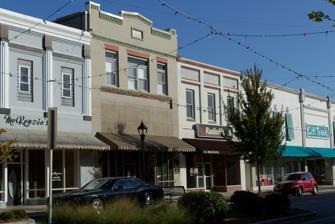
Building: Cairo Commercial Historic District
Country: United States of America
Year built: 1866
Historic district in Georgia, United States United States historic place Cairo Commercial Historic District U.S. National Register of Historic Places U.S. Historic district Buildings on South Broad Ave. Show map of Georgia Show map of the United States Location Roughly bounded by Broad St., Railroad Ave. and Martin Luther King Ave., with adjacent properties on 2nd Ave. and 1st St, Cairo, Georgia Coordinates 30°52′37″N 84°12′32″W / 30.876944°N 84.208889°W / 30.876944; -84.208889 Area 12 acres (4.9 ha) Built 1866 Architectural style Art Deco, Classical Revival NRHP reference No. 94000525 Added to NRHP May 26, 1994 The Cairo Commercial Historic District is a 12-acre (4.9 ha) historic district that was listed on the National Register of Historic Places in 1994. It had 31 contributing buildings , mostly on North and South Broad Street, but also on Railroad Avenue and on Second Avenue and one on First Street. It includes: Citizens Bank (c. 1908), 128 South Broad Street, a Neoclassical Revival building with a vault design 115 South Broad Street, a three-story building with paired stone pilasters Zebulon Theater (1936), 207 North Broad Street, a two-story, brick building with Art Deco influence United States Post Office (1935), 203 North Broad Street, a Stripped Classical building built with funds from the Federal Emergency Administration of Public Works (FEAPW, a Public Works Administration forerunner).  It has a New Deal mural, "Products of Grady County", by Paul Ludwig Gill . Three, one-story brick warehouses (1909) on Railroad Avenue Cairo Depot (c.1880), formerly the Atlantic Coastline Depot, which in 1994 was the Cairo Police Station, a stucco-over-masonry building with overhanging eaves, brackets, and a large hipped roof . W. B. Roddenbery Building where cane syrup was produced for Walter Blair Roddenbery's business originated by his father, Dr. Seaborn Anderson Roddenbery. Seaborn Roddenbery was the son and grandson, respectively. References